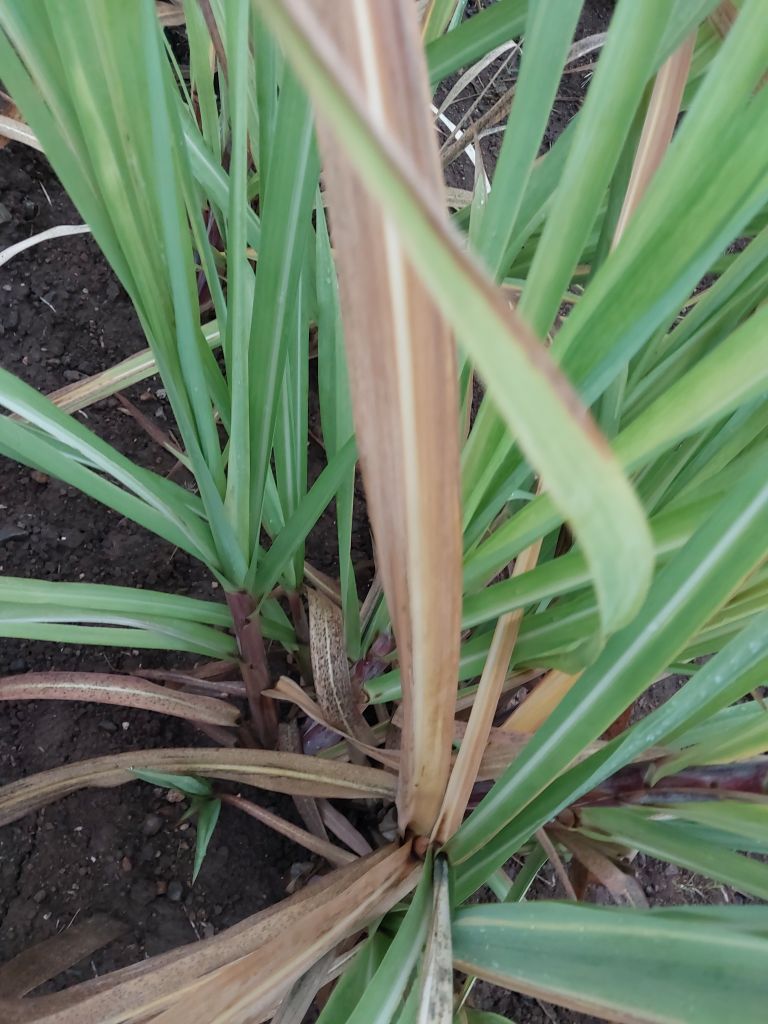
Label: BrownRust